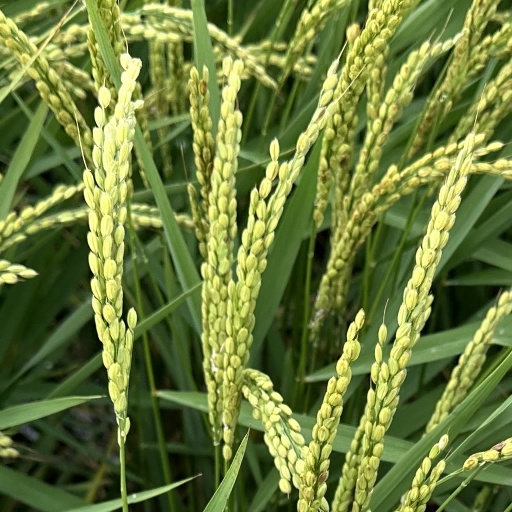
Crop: rice